Dual-threat quarterback

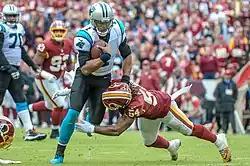
Cam Newton ("pictured running with the ball") established himself as a dominant dual-threat quarterback in the 2010s

In the 1950s, Tobin Rote was a rare example of a dual-threat quarterback; he led the Green Bay Packers in rushing in three seasons, and retired with 3,128 rushing yards.